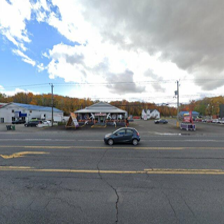
Label: streetView